Shalateen

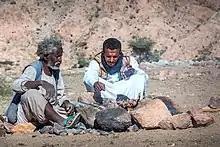
People of the mountains

Local tribes in Halayib and Shalateen area have had little exposure to modernization under Sudanese administration and under Egyptian administration up to 1992. But after 1992, the Egyptian government started to implement a development plan when it started to build some settlements, including 500 new houses built in Shalateen and 250 in Aboramad and Halayib, depending on Shalateen local council sources. Roads were also established, including a 250-kilometer road between Shalateen and Marsa Alam city in north, and three new electricity generators have begun operation since 1993. In 1993–94, the Egyptian government launched a plan for the social economic development of the area. Services and economic support were delivered in the main towns and villages and necessary infrastructures was built. Financial and in-kind donations were sponsored for a total amount of 1.5 billion L.E. currently; the government is supporting local families with 70 L.E. per month, and 3 L.E. per day to each child going to school. Nowadays many highly educated people, and many local people, work as employees of the government, NGOs and private sector companies.